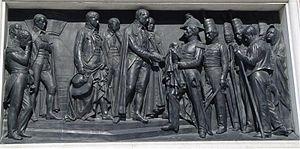
Le Monument à Pierre IV du Portugal est situé sur la place de la Liberté dans la ville de Porto, au Portugal.